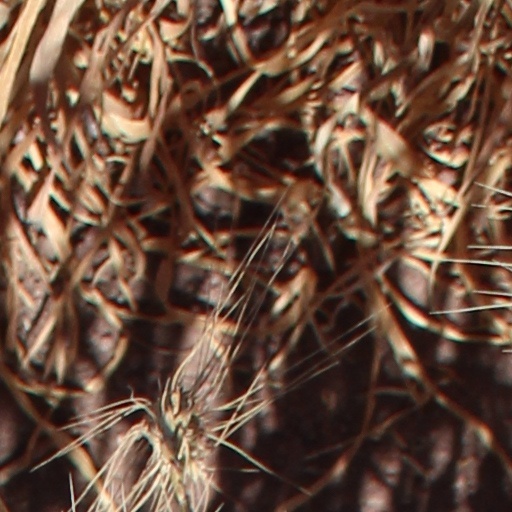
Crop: wheat